Hertha E. Flack

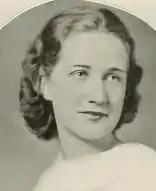
Hertha Eisenmenger, from the 1938 Swarthmore College yearbook.

Hertha Emma Flack (née Eisenmenger; October 10, 1916 – March 23, 2019) was an American philanthropist, painter, and promoter of hiking.